Charlotte Egerton, Countess of Bridgewater

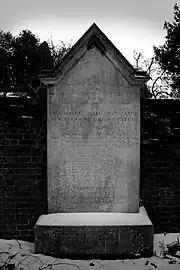
Berkhamsted cemetery commemoration stone

The 7th Earl of Bridgewater died in October 1823, aged 70. He had no children, and left part of his estate to Charlotte. The dowager countess was aged 60 at the time of her husband's death, and outlived him by 26 years. She continued to live at the family seat at Ashridge.